Huambo Province

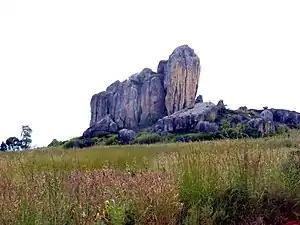
Pedra do Alemão

Striking differences can be observed between the vegetation of the highlands and the lower zone towards the coast. One characteristic feature of the coastal area is the baobab ("Adansonia Digitata", or imbondeiro, in Portuguese). Tropical forests can also be found in the areas that receive significant rainfall. Until recently, the highlands were covered with a variety of trees; today, however, except in isolated areas in Bailundo and other regions, grasslands have taken the place of forest and woodland. Traditional methods of agriculture, slash-and-burn techniques ("queimadas") and overpopulation by large concentrations of people displaced from their homes during the war (1975–2002) have caused significant deforestation. The use of wood fuel for the Benguela Railway until the 1980s was also responsible for deforestation. Large extensions of native forest have been cut down and replaced by rapid-growing and soil-depleting eucalyptus and pine trees.